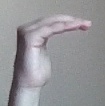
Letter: haa